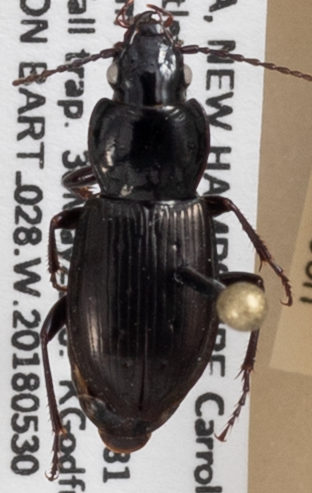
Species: Pterostichus pensylvanicus
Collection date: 2018-05-30
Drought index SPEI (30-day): -1.45
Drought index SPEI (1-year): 0.71
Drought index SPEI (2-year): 0.32